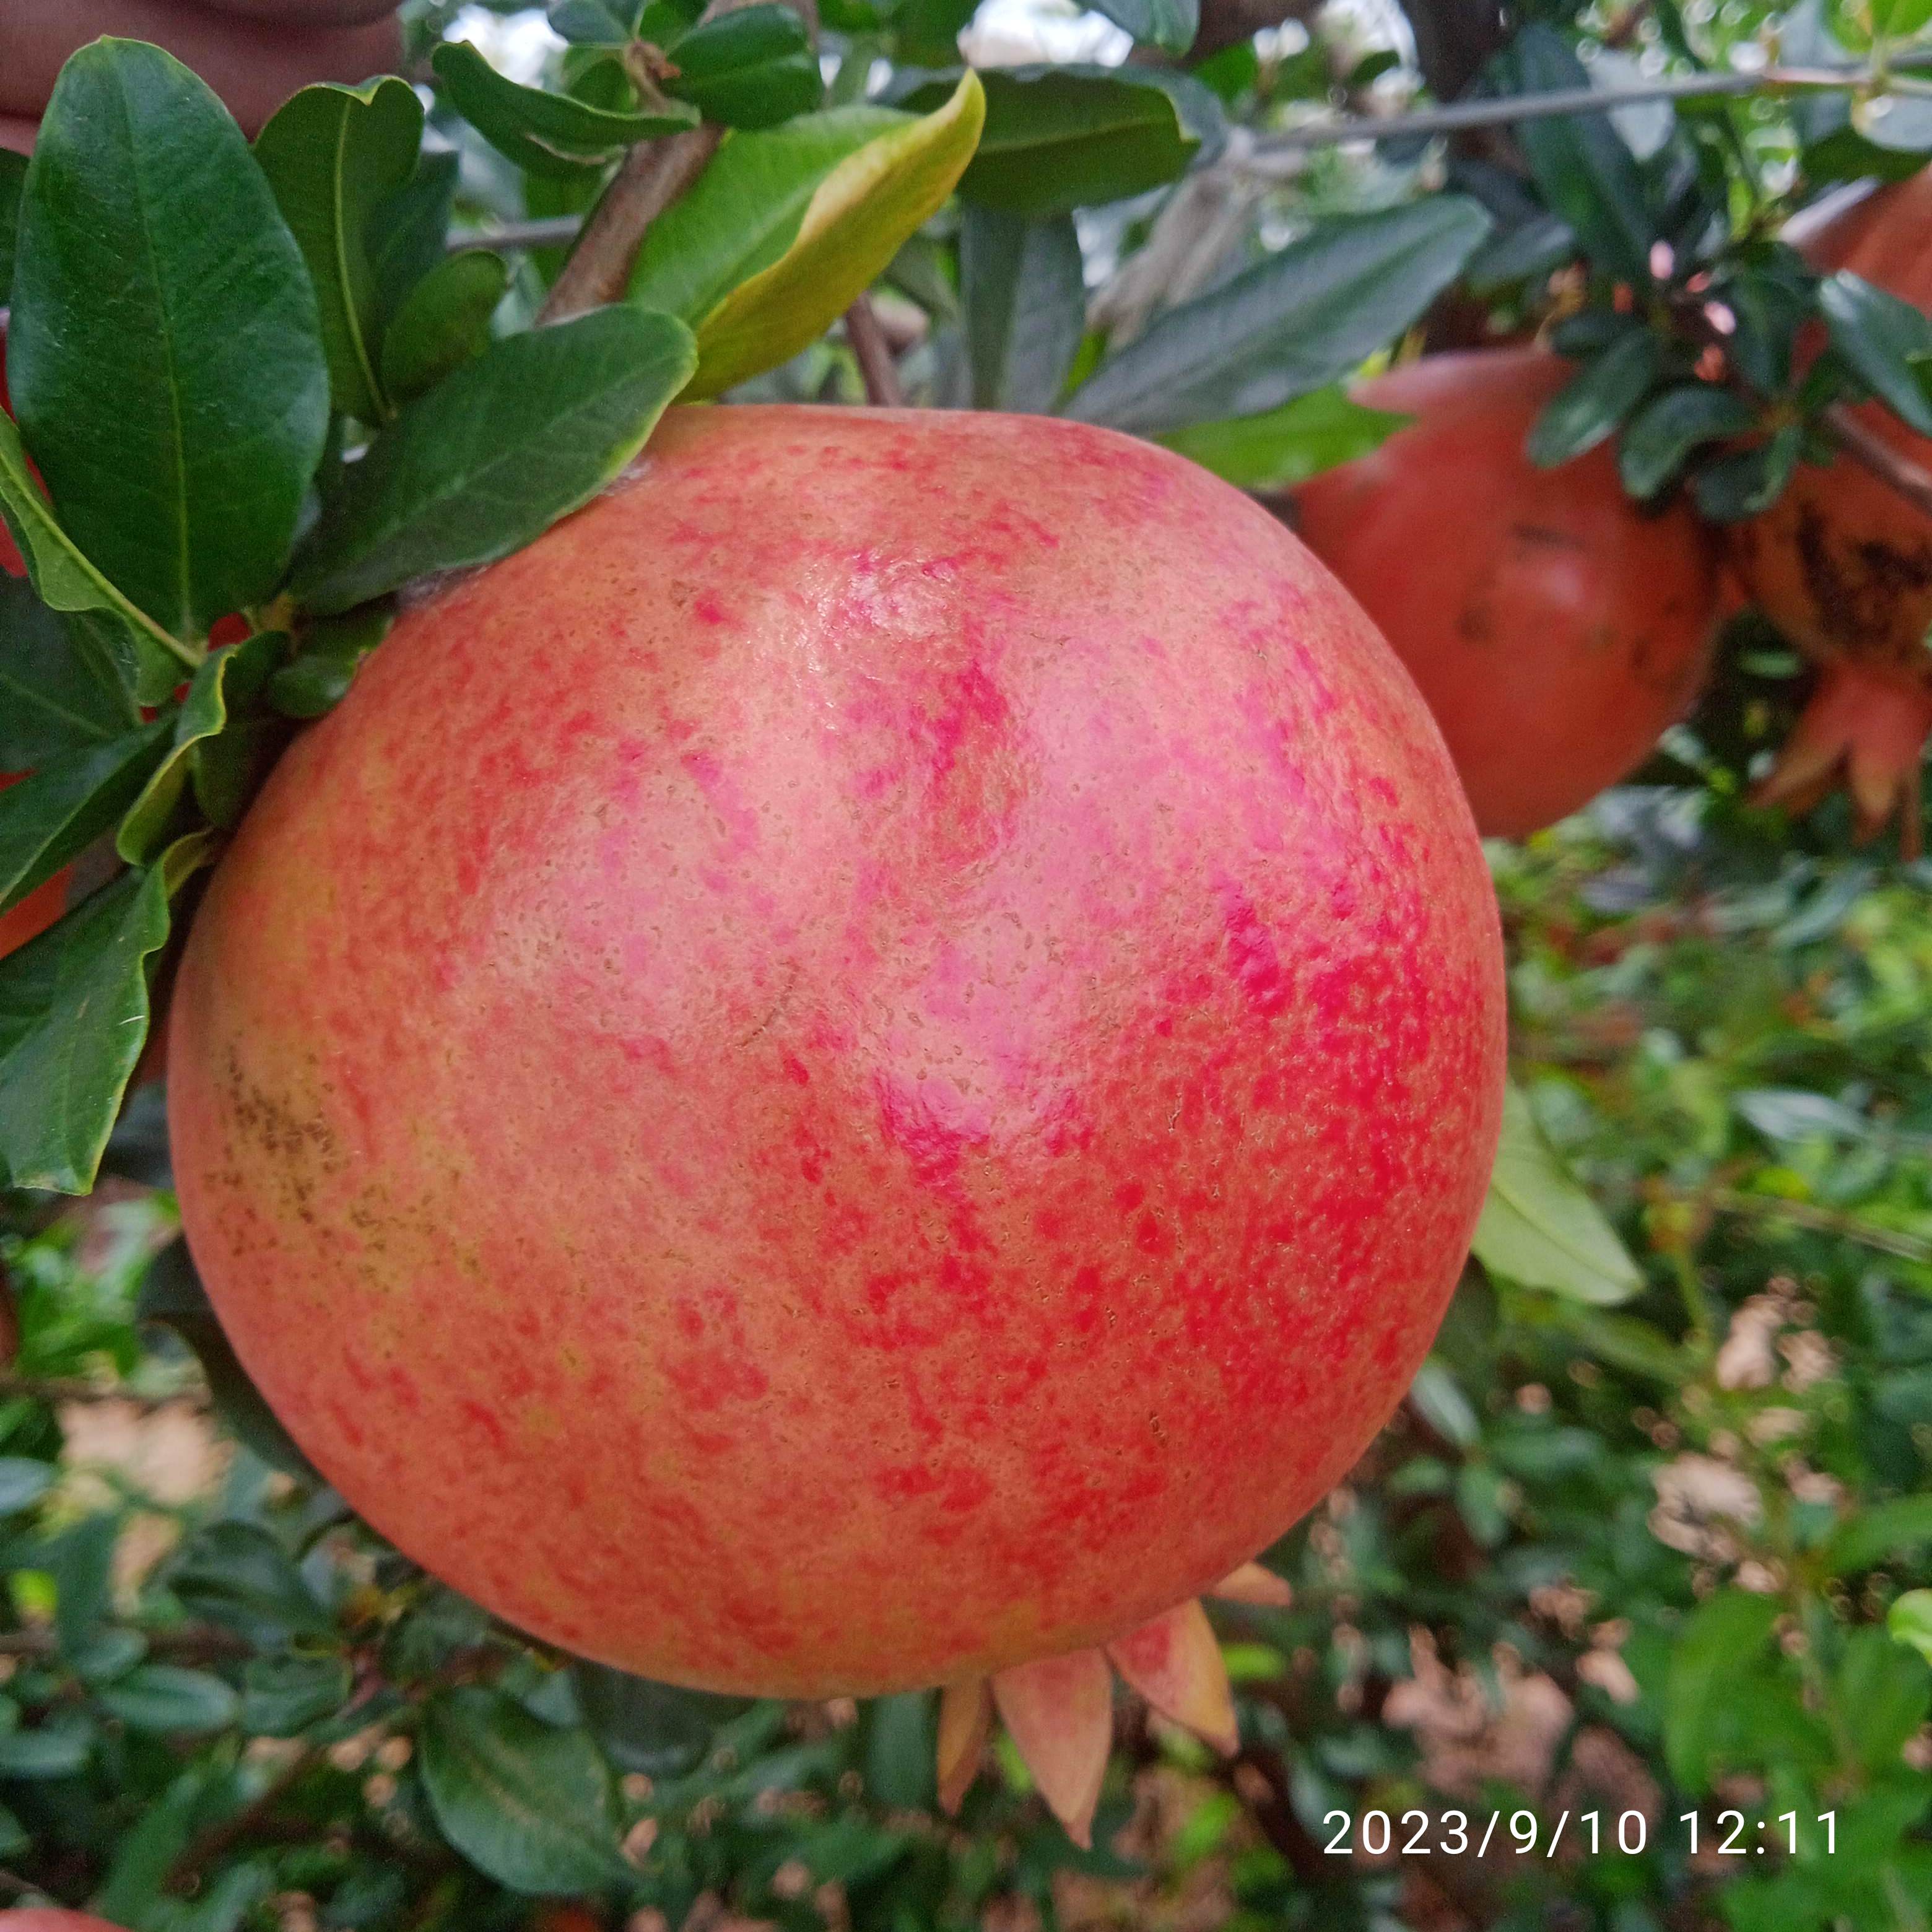
Label: Healthy